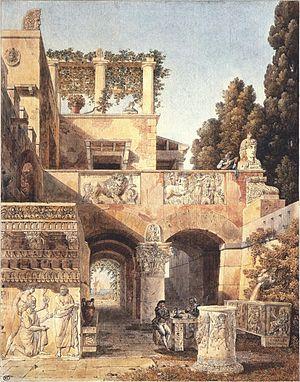
Charles Percier est un architecte néoclassique français, décorateur, qui travailla en association avec son camarade d'études Pierre Fontaine à partir de 1794, jusqu'au point où il est inutile d'essayer de distinguer le travail de l'un et de l'autre. Ensemble, Percier et Fontaine furent les inventeurs et les principaux représentants de cette version du néoclassicisme riche et consciencieusement archéologique : le style Empire.